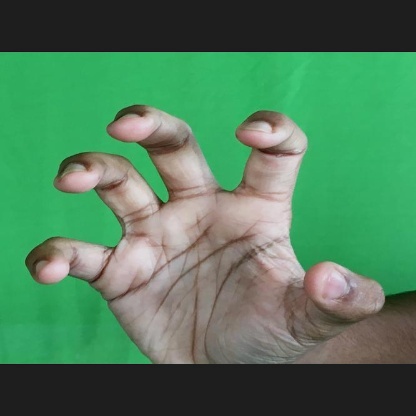
Mudra: Padmakosha